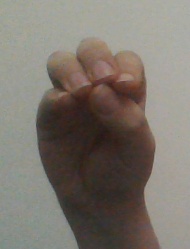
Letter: ha